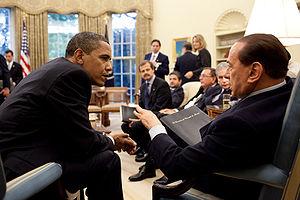
Silvio Berlusconi /ˈsilvjo berluˈskoːni/, autrefois surnommé il Cavaliere, né le 29 septembre 1936 à Milan, est un homme d'affaires et homme d'État italien, président du Conseil des ministres de 1994 à 1995, de 2001 à 2006 et de 2008 à 2011.